798 Art Zone

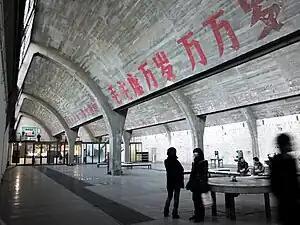
798 Space gallery, January 2009. Old Maoist slogans are visible on the ceiling arches.

The Dashanzi factory complex began as an extension of the "Socialist Unification Plan" of military-industrial cooperation between the Soviet Union and the newly formed People's Republic of China. By 1951, 156 "joint factory" projects had been realized under that agreement, part of the Chinese government's first Five-Year Plan. However, the People's Liberation Army still had a dire need of modern electronic components, which were produced in only two of the joint factories. The Russians were unwilling to undertake an additional project at the time and suggested that the Chinese turn to East Germany where much of the Soviet Union's electronics equipment was imported. So at the request of then-Premier Zhou Enlai, scientists and engineers joined the first Chinese trade delegation to East Germany in 1951, visiting a dozen factories. The project was green-lighted in early 1952 and a Chinese preparatory group was sent to East Berlin to prepare design plans. This project, which was to be the largest by East Germany in China, was then informally known as Project #157.